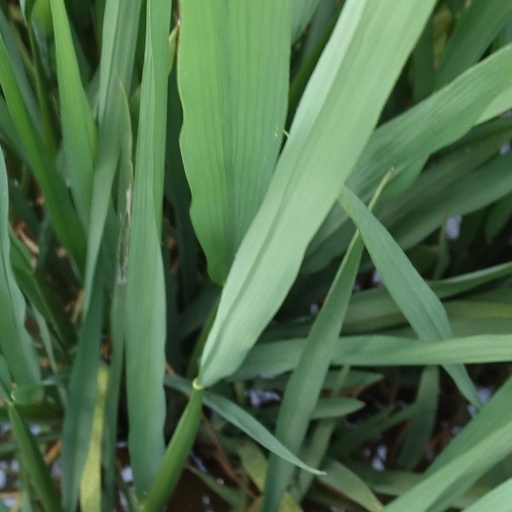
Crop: rice